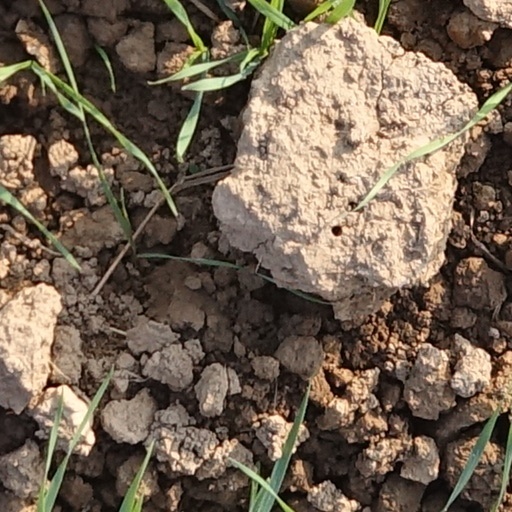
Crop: wheat